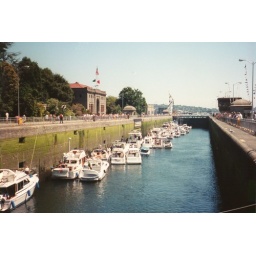
Numerous pleasure boats are arranged for the lift by the locks men in the red vess.